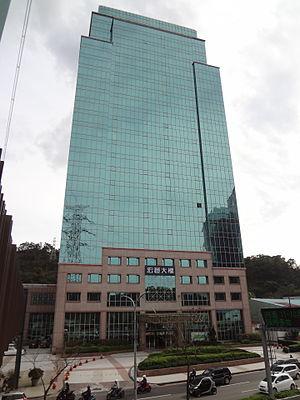
Acer Inc. ou Acer Incorporated est un constructeur informatique taïwanais spécialisé dans la recherche et le développement, la conception, la production et la vente de produits informatiques fondé par Stan Shih.